Wally Dallenbach Jr.

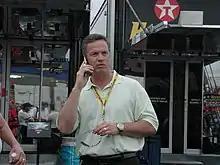

Wallace Paul Dallenbach (born May 23, 1963) is an American former racing driver. He competed in the NASCAR Cup Series, and is known for his prowess as a road racer. In addition to NASCAR, Dallenbach has raced in SCCA Trans-Am, IMSA Camel GT, CART, and the Pikes Peak International Hill Climb.